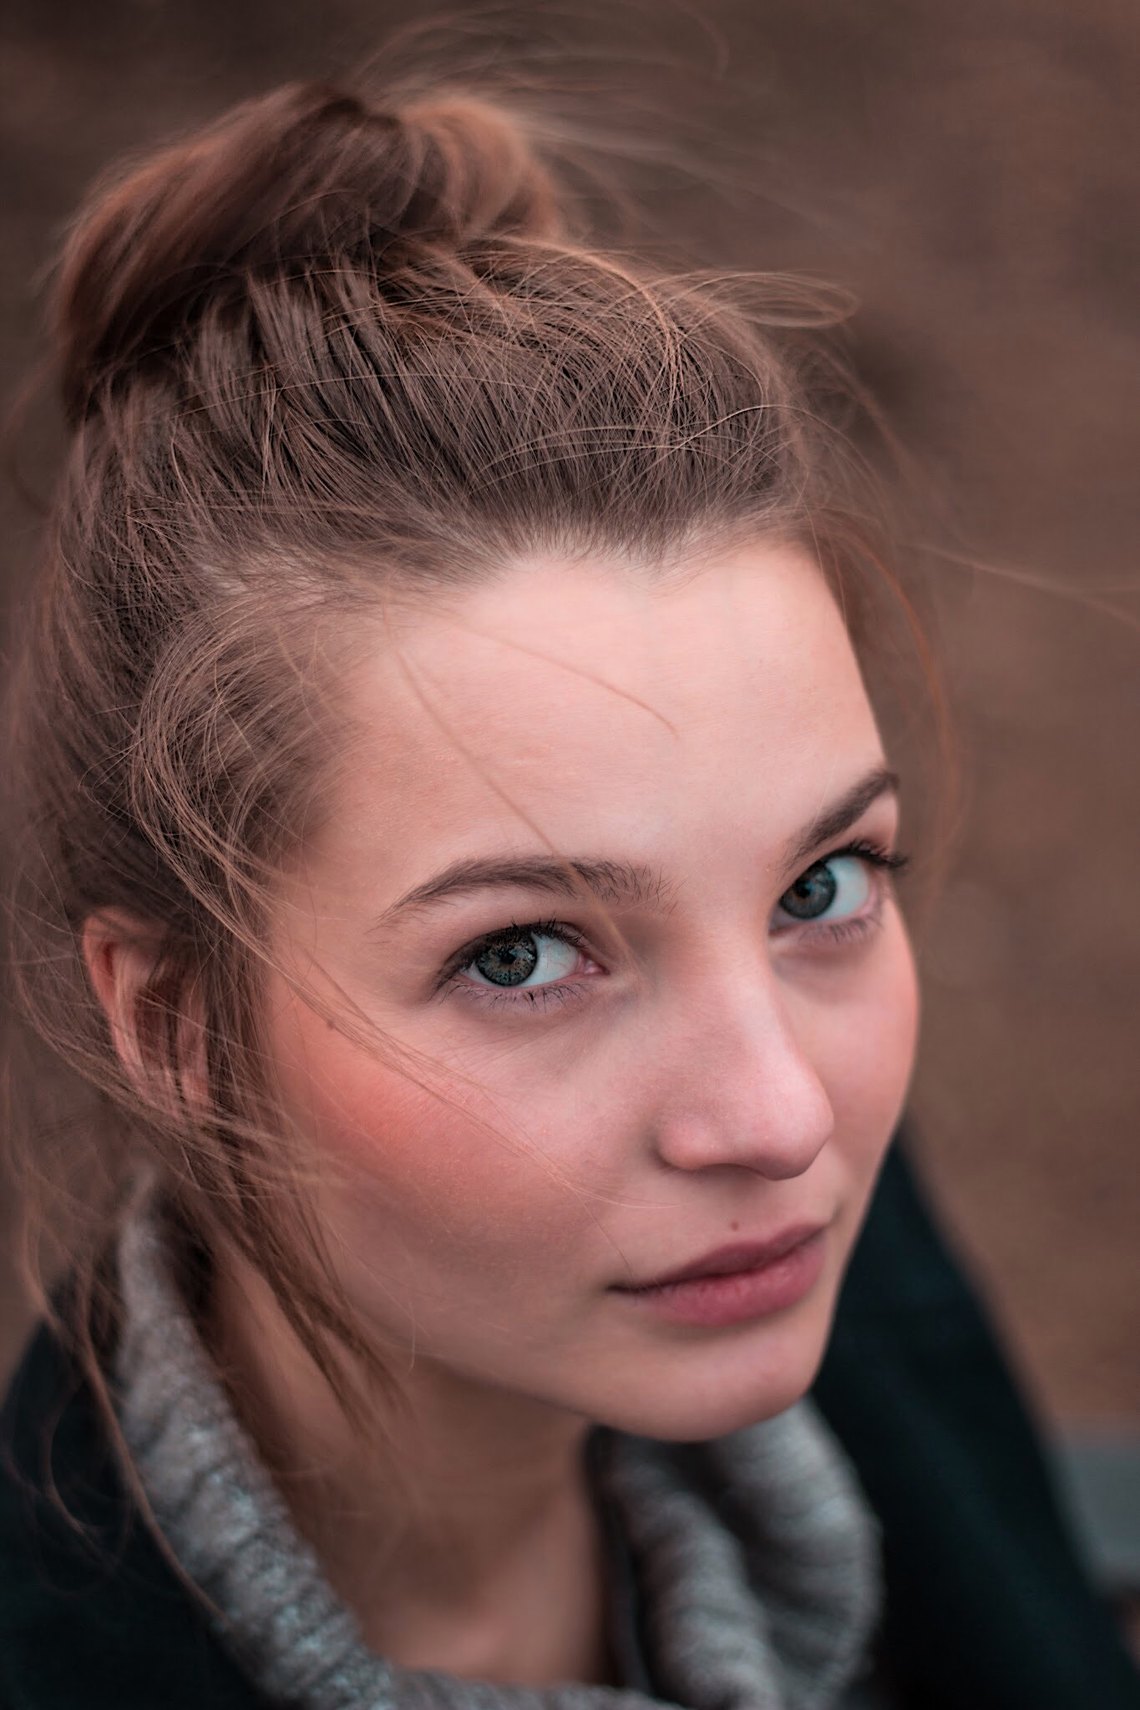
Label: Colored